Answer in natural language. Considering the relative positions, is sixdrawer dresser in gray above or below white rectangular dining table? Choose between the following options: above or below
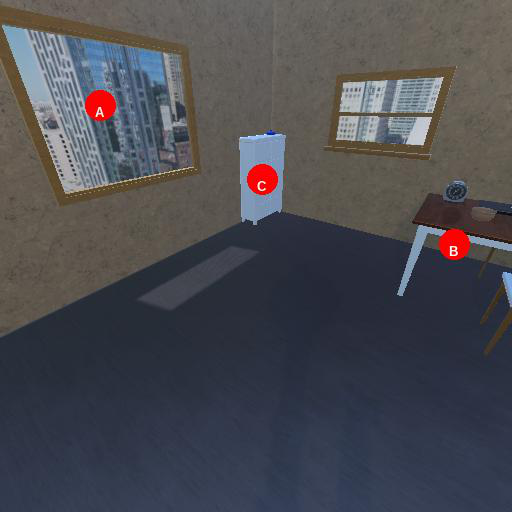
<answer>above</answer>